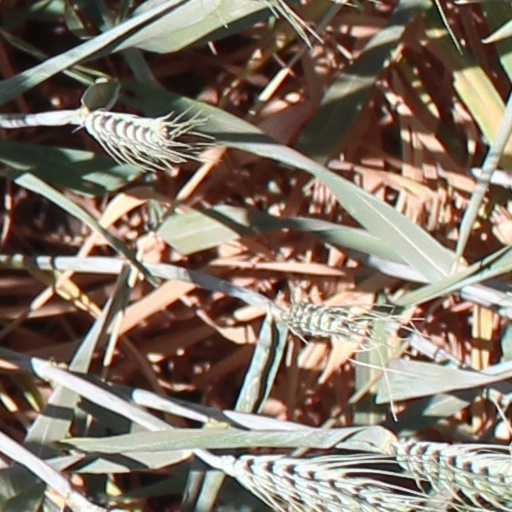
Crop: wheat